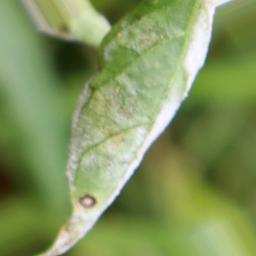
Label: powdery mildew